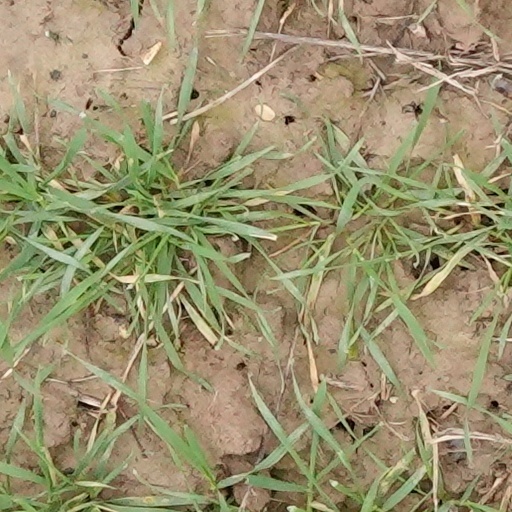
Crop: wheat